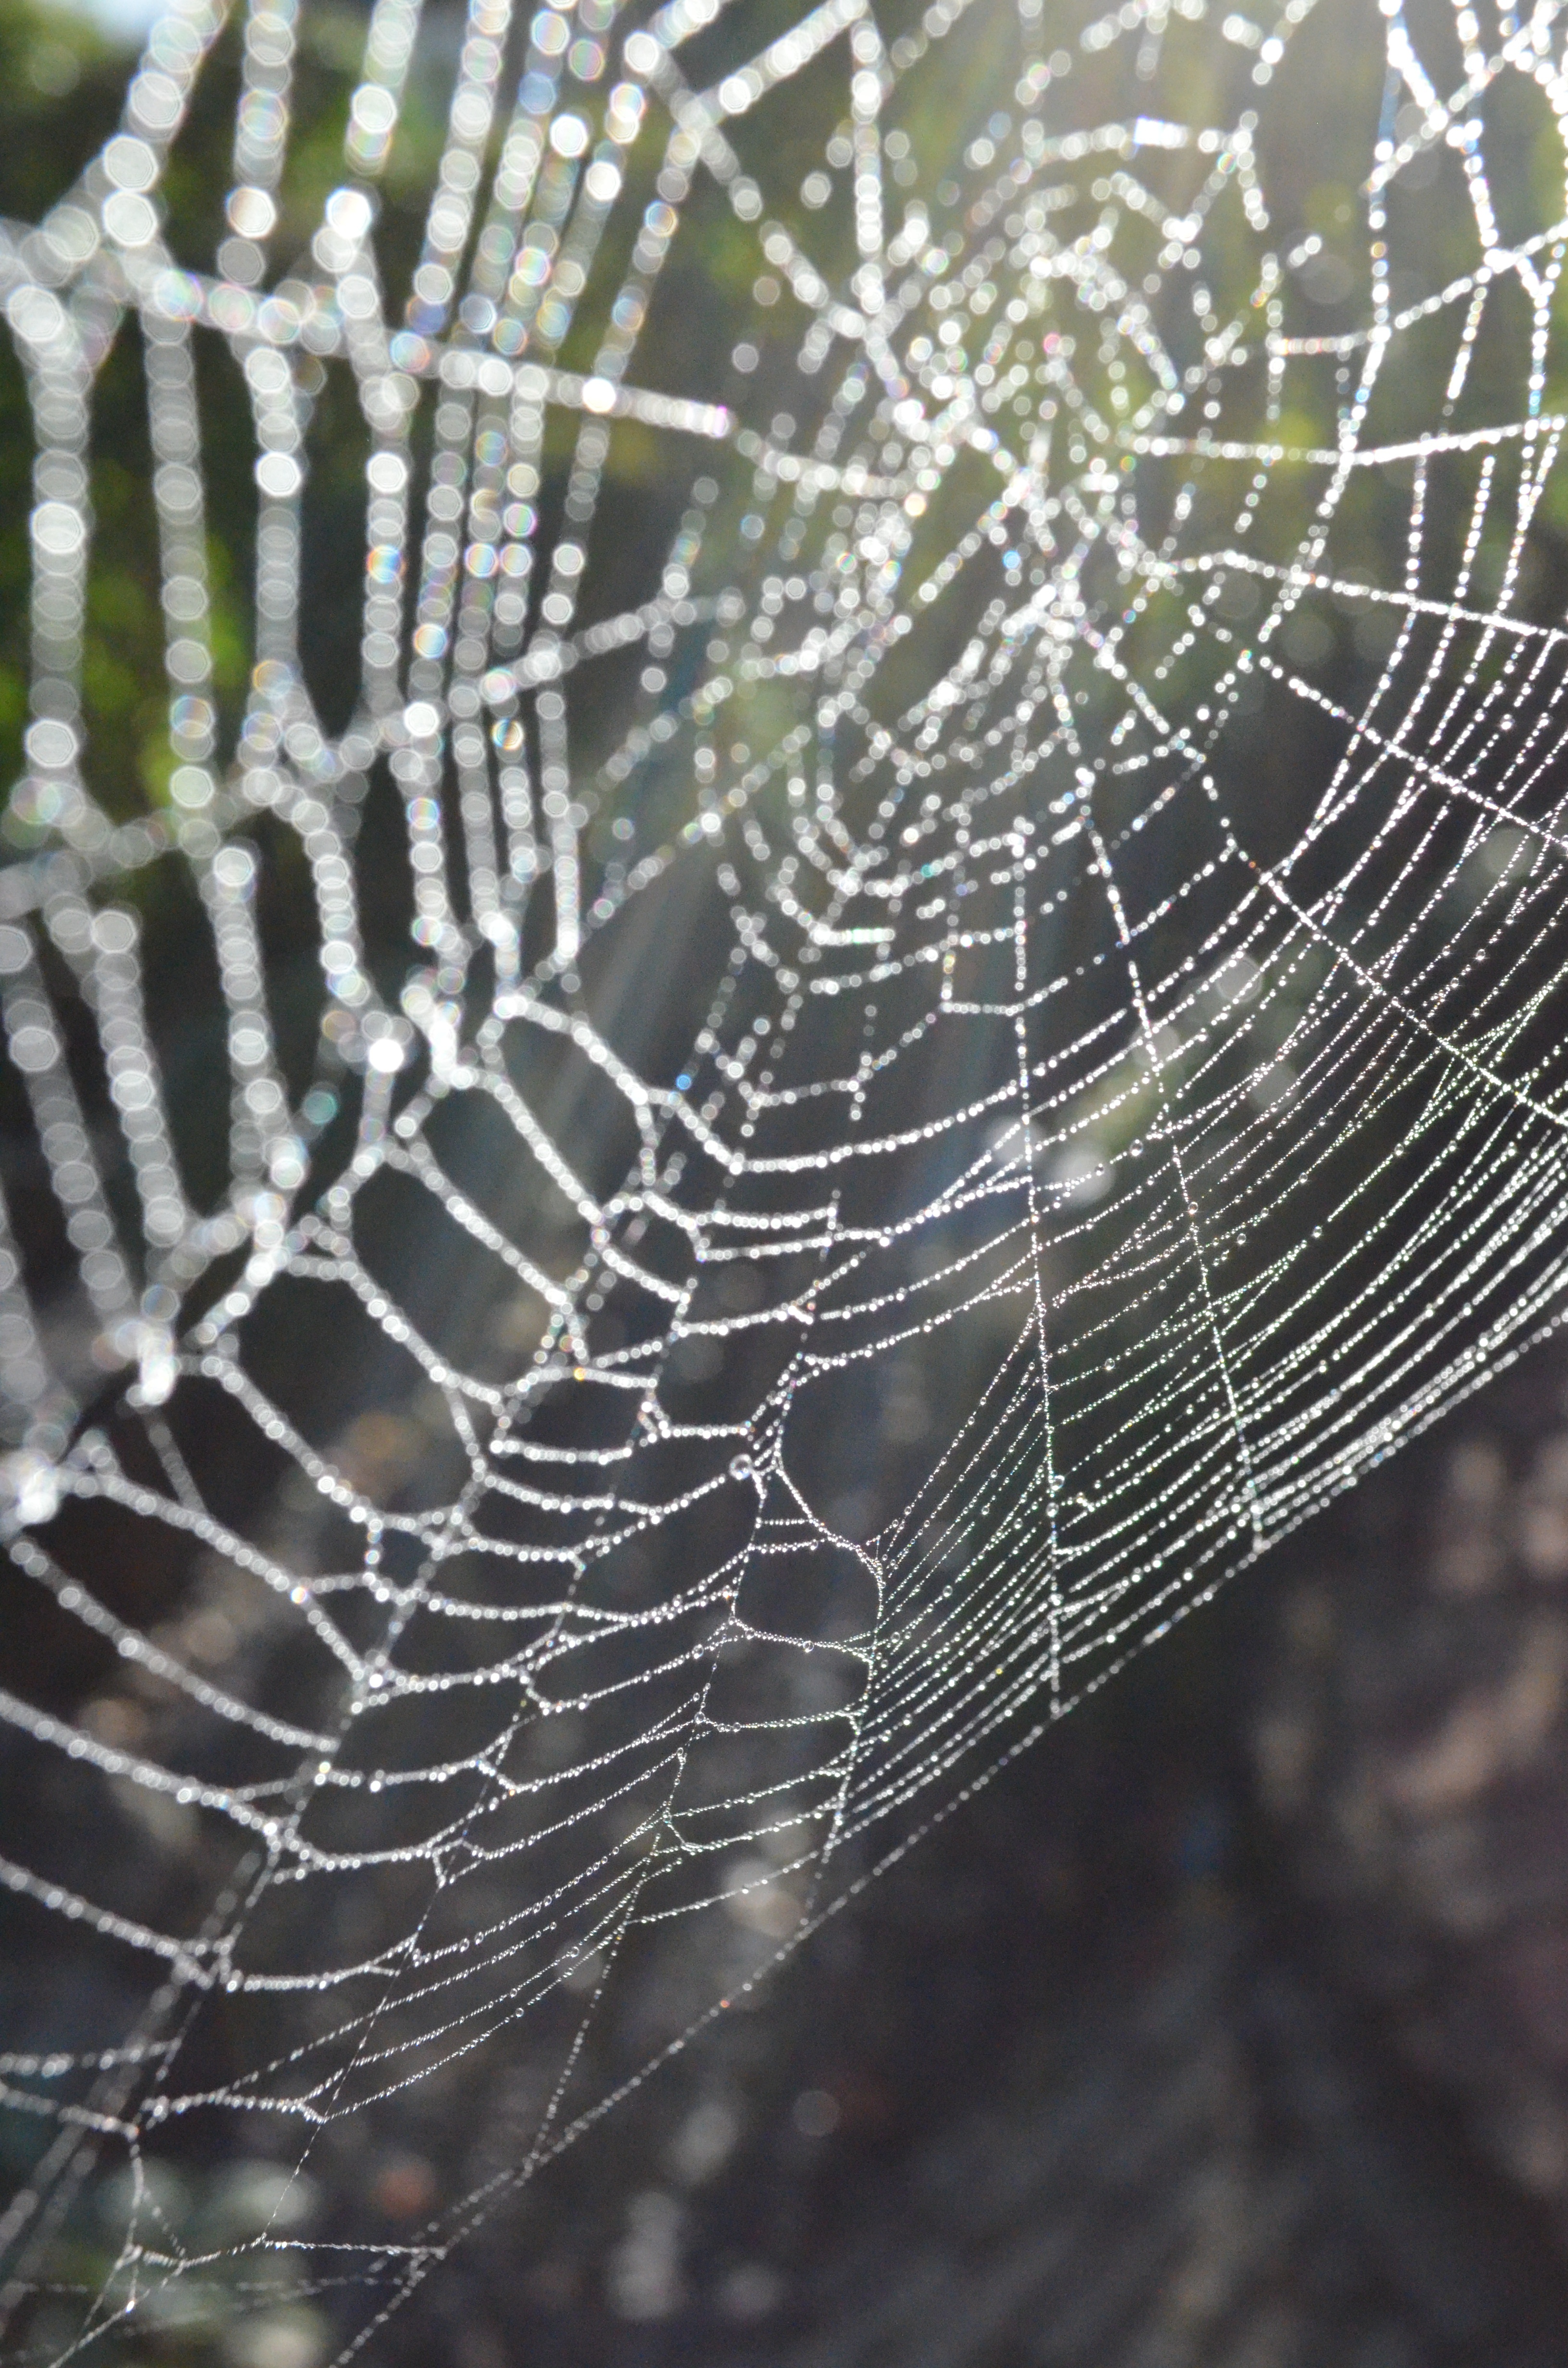
dew, wing, fauna, material, invertebrate, spider web, close up, spider, net, arachnid, moisture, macro photography, arthropod, araneus, orb weaver spider